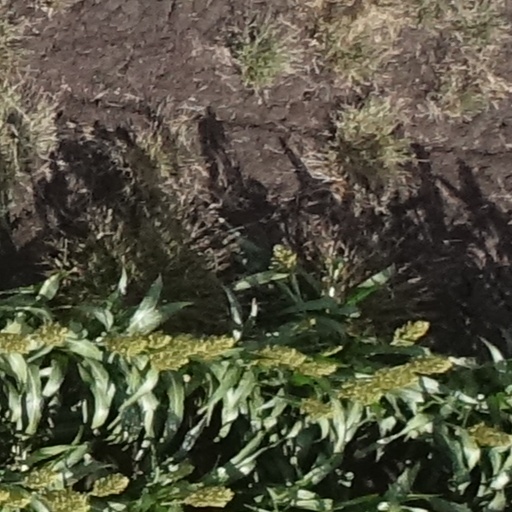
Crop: sorghum